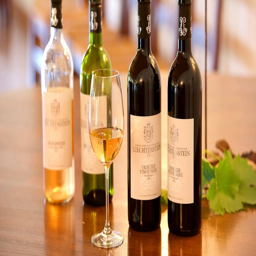
The Prince of Liechtenstein's wine cellars